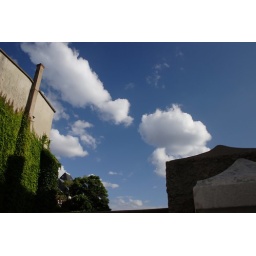
by this time, you can understand, I have werid taste for cloud and sky =)